Guillaume Michel Jérôme Meiffren Laugier

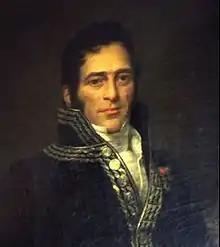
Guillaume Michel Jérôme Meiffren de Laugier, baron de Chartrouse (1772–1843)

Guillaume Michel Jérôme Meiffren Laugier (28 September 1772 – 27 September 1843) was a French ornithologist.